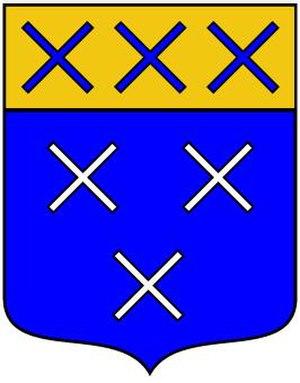
Blason de Balzac